North Gate of the Royal Pavilion

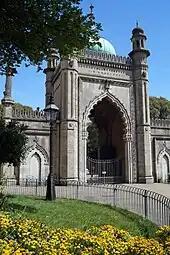
The North Gate

The North Gate of the Royal Pavilion is a Grade II* listed building in Brighton, England. It is part of the Valley Gardens conservation area. Dating from 1832, it is in the Oriental style, as the main Brighton Pavilion, however it was designed by architect and surveyor Joseph Henry Good, not John Nash the architect of the Pavilion and built in the reign of William IV.